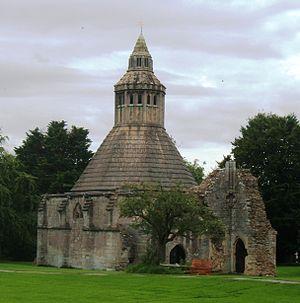
L'abbaye de Glastonbury, située en Angleterre, dans le Somerset, prétend être la plus ancienne église hors sol au monde, datant l'établissement de la communauté de moines en 63, au moment de la visite légendaire de Joseph d'Arimathie, qui y aurait apporté le Saint-Graal et aurait planté l'aubépine de Glastonbury, arbrisseau fleurissant à Noël et en mai. Si ces faits apparaissent aujourd'hui peu vraisemblables, l'abbaye n'en conserve pas moins un intérêt certain, grâce à ses ruines et à sa riche histoire.